6-step

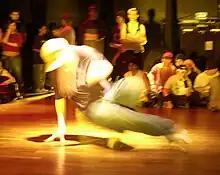
A 6-step.

The 6-step is the basic sequence of breakdancing footwork. The dancer uses their arms to support their body above the floor while moving their legs in a circle.